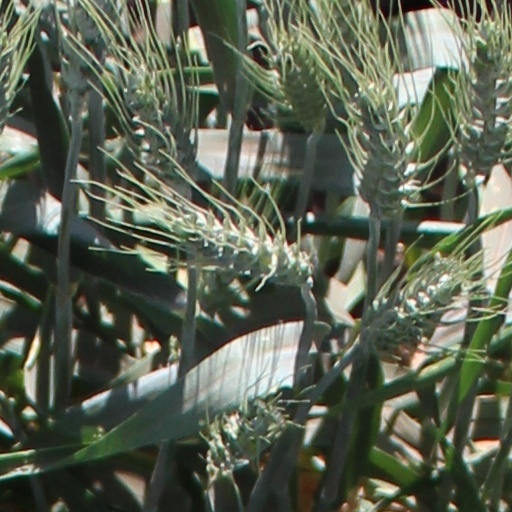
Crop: wheat